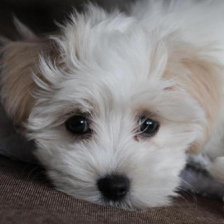
Label: animals